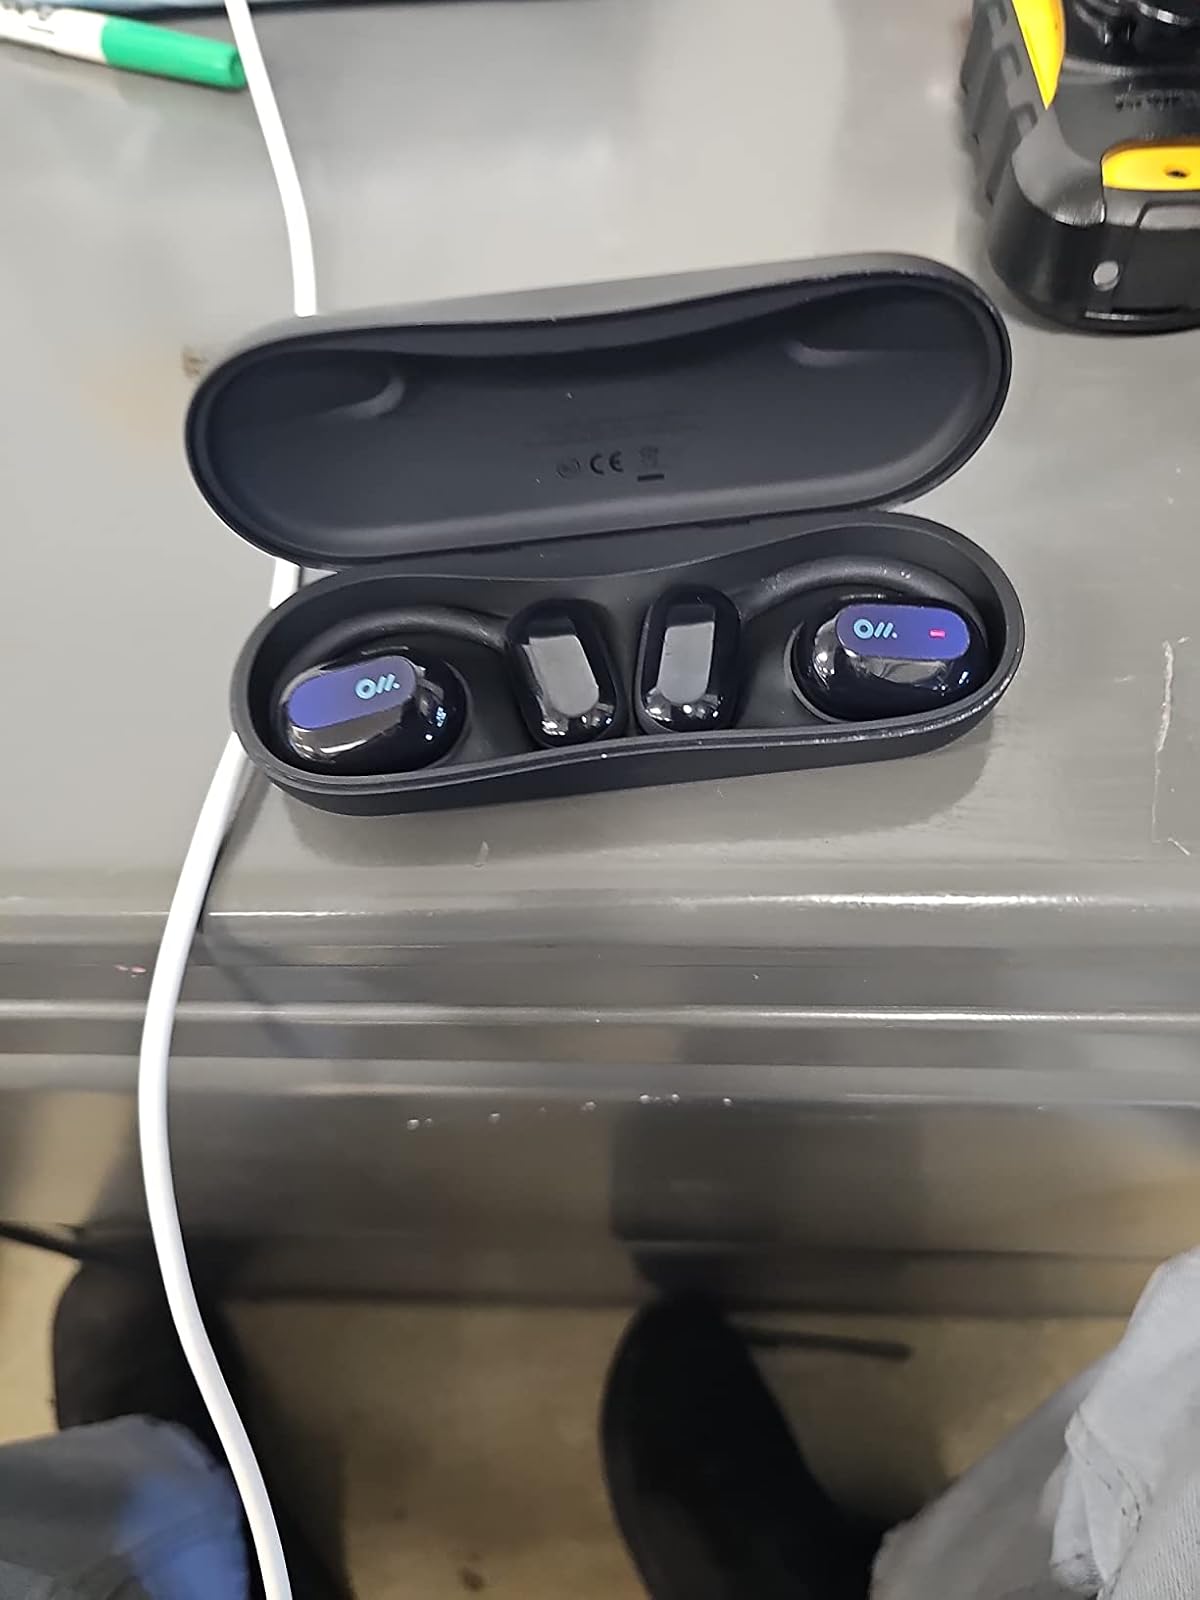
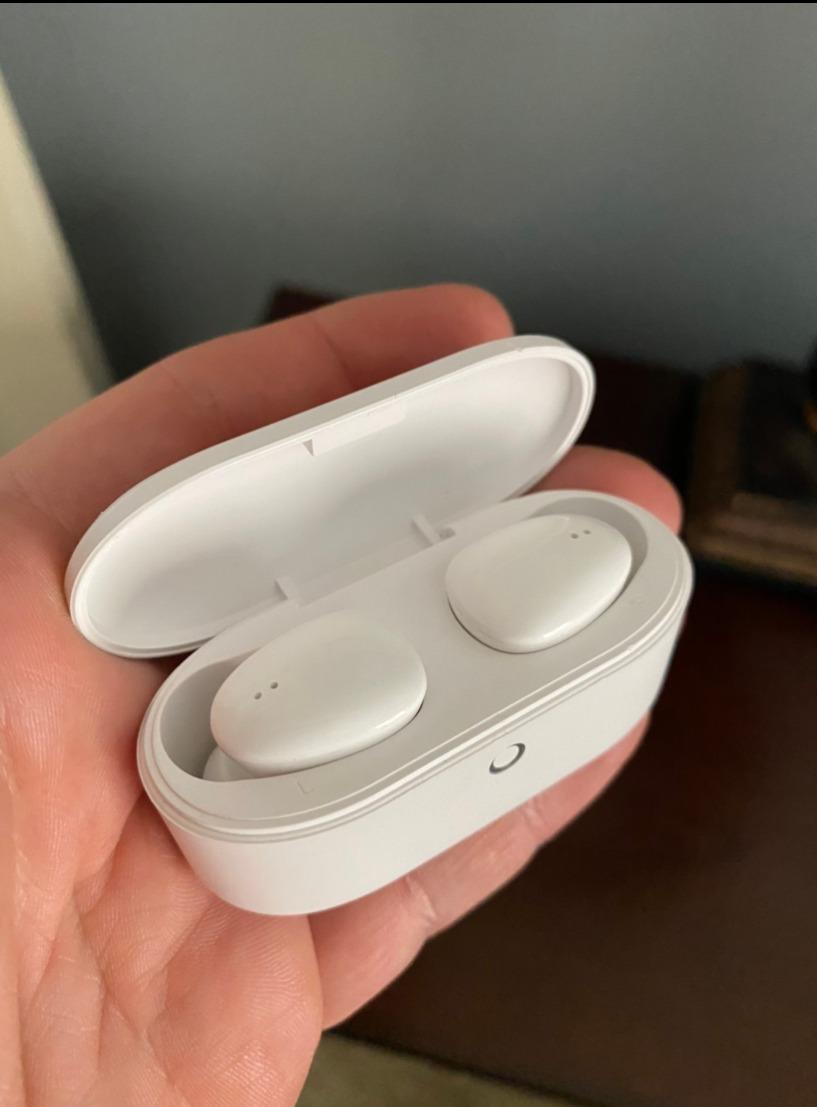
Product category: earbuds
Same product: no